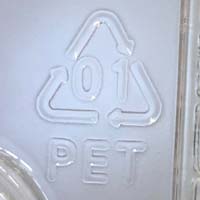
Plastic recycling code class: 1_polyethylene_PET